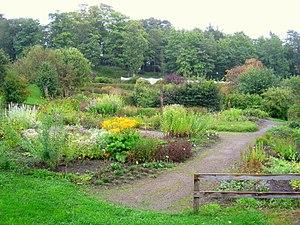
Østbyen est un arrondissement de la ville de Trondheim dans le comté de Trøndelag, en Norvège. L'arrondissement a été créé le 1ᵉʳ janvier 2005 dans le cadre d'une réforme visant à réduire le nombre d'arrondissements de Trondheim. Les arrondissements de Lerkendal et d'Heimdal se trouvent au sud-ouest d'Østbyen, Midtbyen est au nord-ouest. L'arrondissement comprend les quartiers de Møllenberg, Nedre Elvehavn, Rosenborg, Lade, Strindheim, Jakobsli, Ranheim et Vikåsen. Certains quartiers d'Østbyen étaient des quartiers d'habitation populaire comme Ranheim, en raison d'une activité de papeterie. Østbyen longe le Trondheimsfjorden sur sa partie nord. Il arbritre également un centre commercial et un magasin d'usine avec musée du confisier et chocolatier Nidar.